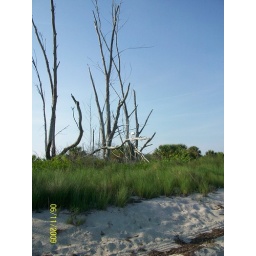
little bird on tree in Ft. Desoto, Fl